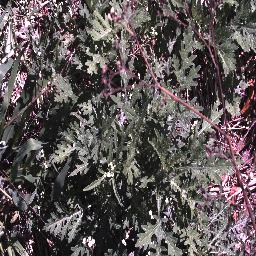
Label: parthenium